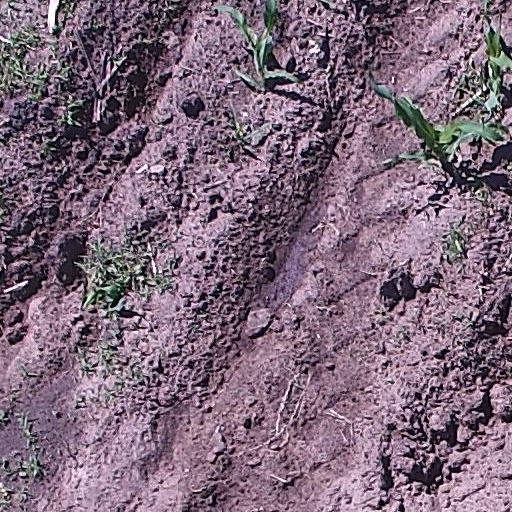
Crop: maize; corn